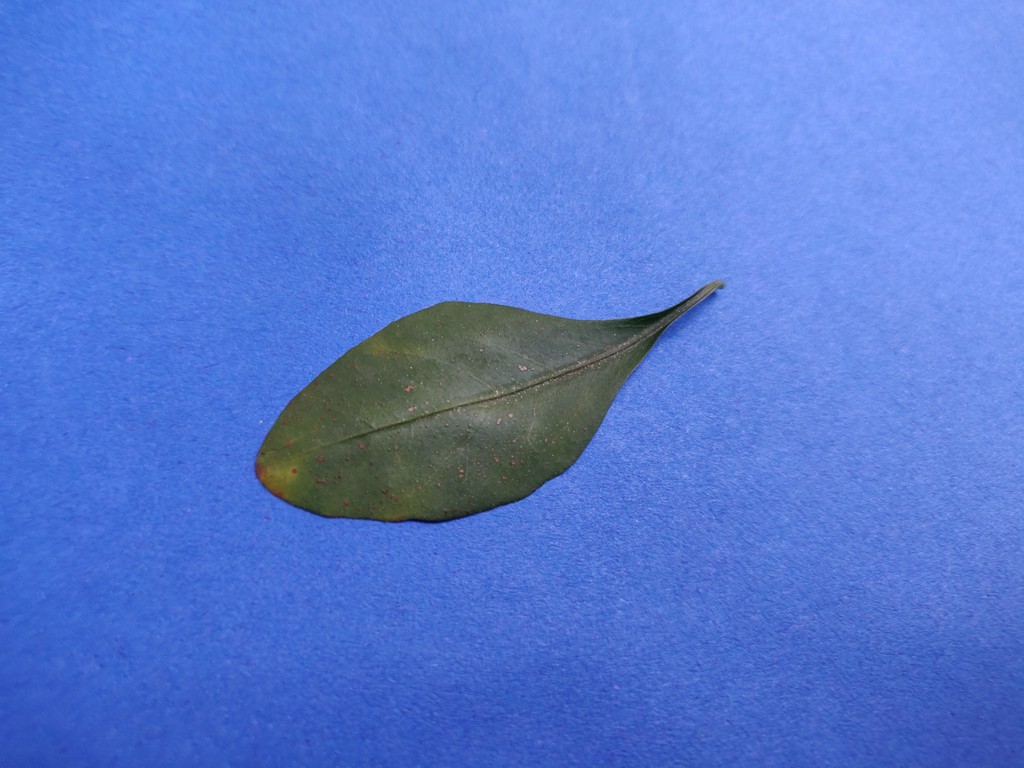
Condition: Unhealthy
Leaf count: single
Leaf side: front